Balikpapan-class landing craft

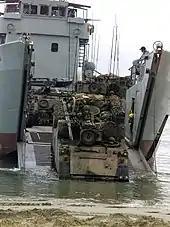
M-113 armoured personnel carriers disembarking on a beach from a "Balikpapan"-class landing craft

Eight new heavy landing craft were ordered in 1969 as a locally manufactured replacement for the Australian Army's four LSM-1-class landing ship medium and two ALC 50 landing craft after the Landing Ship Medium Mark II project was cancelled. They are long, with a beam of , and a draught of . The landing craft have a standard displacement of 320 tons, with a full load displacement of 517 tons. They were originally built with two Detroit 12–71 diesel motors. These were replaced by Caterpillar 3406E diesel engines between 2005 and 2007 for those still in Australian service. The standard ship's company is 16-strong, including two officers. The sensor suite is limited to a Racel Decca Bridgemaster I-band navigational radar. They are fitted with two machine guns for self-defence.